Vanderlei (footballer, born 1984)

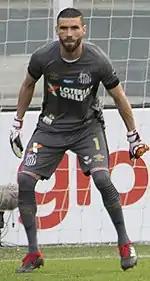
Vanderlei in action for Santos in 2018

On 23 January 2015 Vanderlei moved to fellow top level side Santos, after agreeing to a three-year contract. He made his debut for his new club on 8 February, starting in a 2–1 home win against Red Bull Brasil.